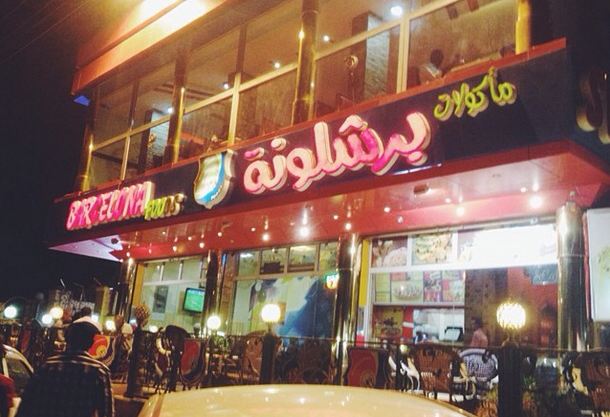
الوصف بالفصحى: يضمّ مطعم برشلونة جلساتٍ خارجية، حيث يجلس الزبائن لتناول طعامهم
الوصف بالعامية السودانية: مطعم برشلونة فيهو قعدات برا والناس ياكلوا فيها
التصنيف: Public Spaces & Infrastructure